Anglo-Spanish War (1654–1660)

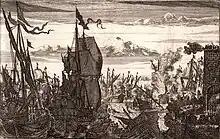
Privateer Henry Morgan destroys the Spanish fleet on Lake Maracaibo in 1669.

The war's Caribbean component raged on much longer. With Jamaica annexed the purpose of the "Western Design" (although failed in its primary objective of capturing the island of Hispaniola) survived the Protectorate itself, later to be revived in the raids ordered under the behest of the Jamaican governor Thomas Modyford. Modyford's pretexts for licensing the buccaneers was his suspicion that Jamaica would never be secure until the Spanish government acknowledged England's possession of Jamaica and the Cayman Islands and having it named in a treaty. The resulting privateer raids on the Spanish Main over the next ten years were devastating. Christopher Myngs raided Santiago de Cuba in 1662 and Campeche the following year. Henry Morgan later took over - his most notable attacks were at Puerto del Príncipe and at Porto bello, both in 1668 and the defeat of a Spanish squadron on Lake Maracaibo the following year. The Spanish meanwhile could do little to protect themselves.